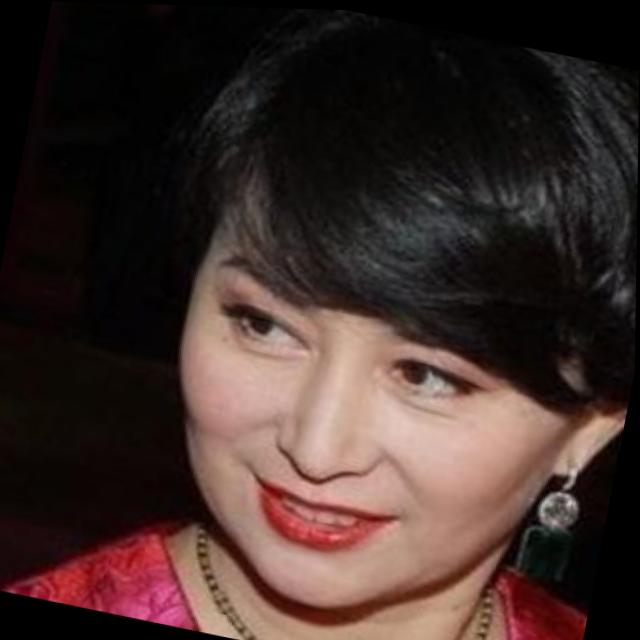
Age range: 21-44